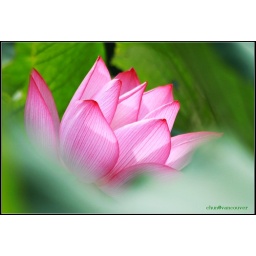
A lotus flower hidden in the green